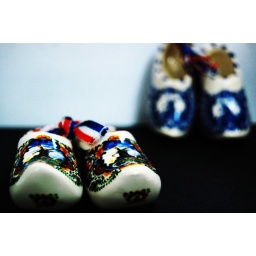
I've still got sand in my shoes